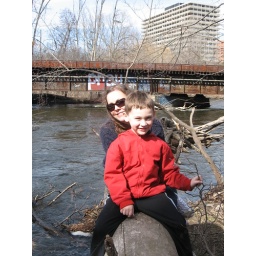
Mel &amp;amp; Sean by the train bridge over the Huron in the Arb